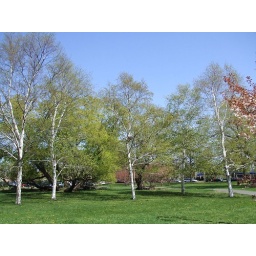
birch trees by theater